Lichanura orcutti

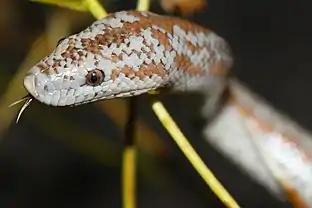
Close-up of head with ill-defined striping and characteristic vertical pupils

"Lichanura orcutti" is a heavy-bodied snake with smooth scales and a tapered blunt tail. The head is marginally wider than the neck. It has vertical pupils. Adults can range from 17 to 44 inches (43 to 112 cm) in length, though they rarely exceed 36 inches (91cm). Hatchlings are 10 to 14 inches long. Males typically have well-developed anal spurs.